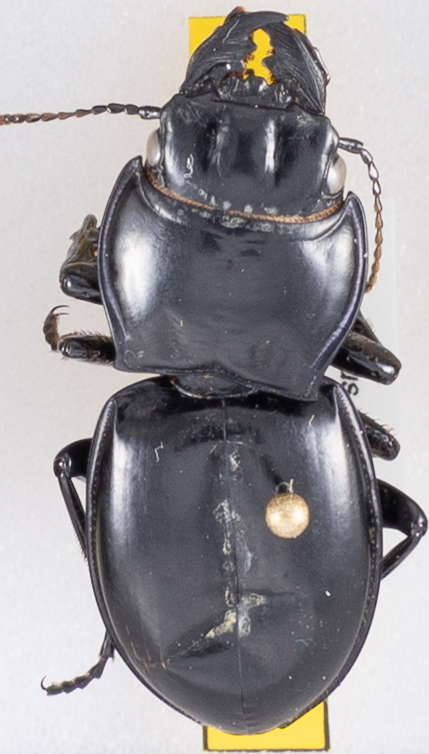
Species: Pasimachus californicus
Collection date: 2021-08-11
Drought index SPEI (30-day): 1.382
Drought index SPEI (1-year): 0.47
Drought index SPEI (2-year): -0.146